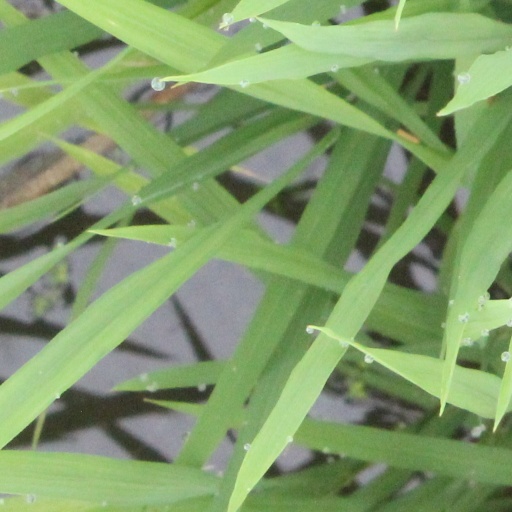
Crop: rice